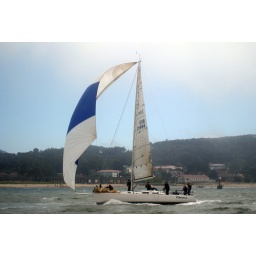
hey, it's the boys on Chance!! sail faster, guys, the other boats are in front of you!